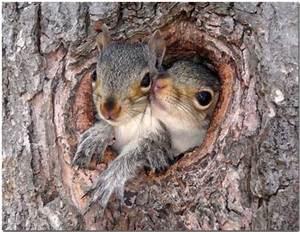
squirrel